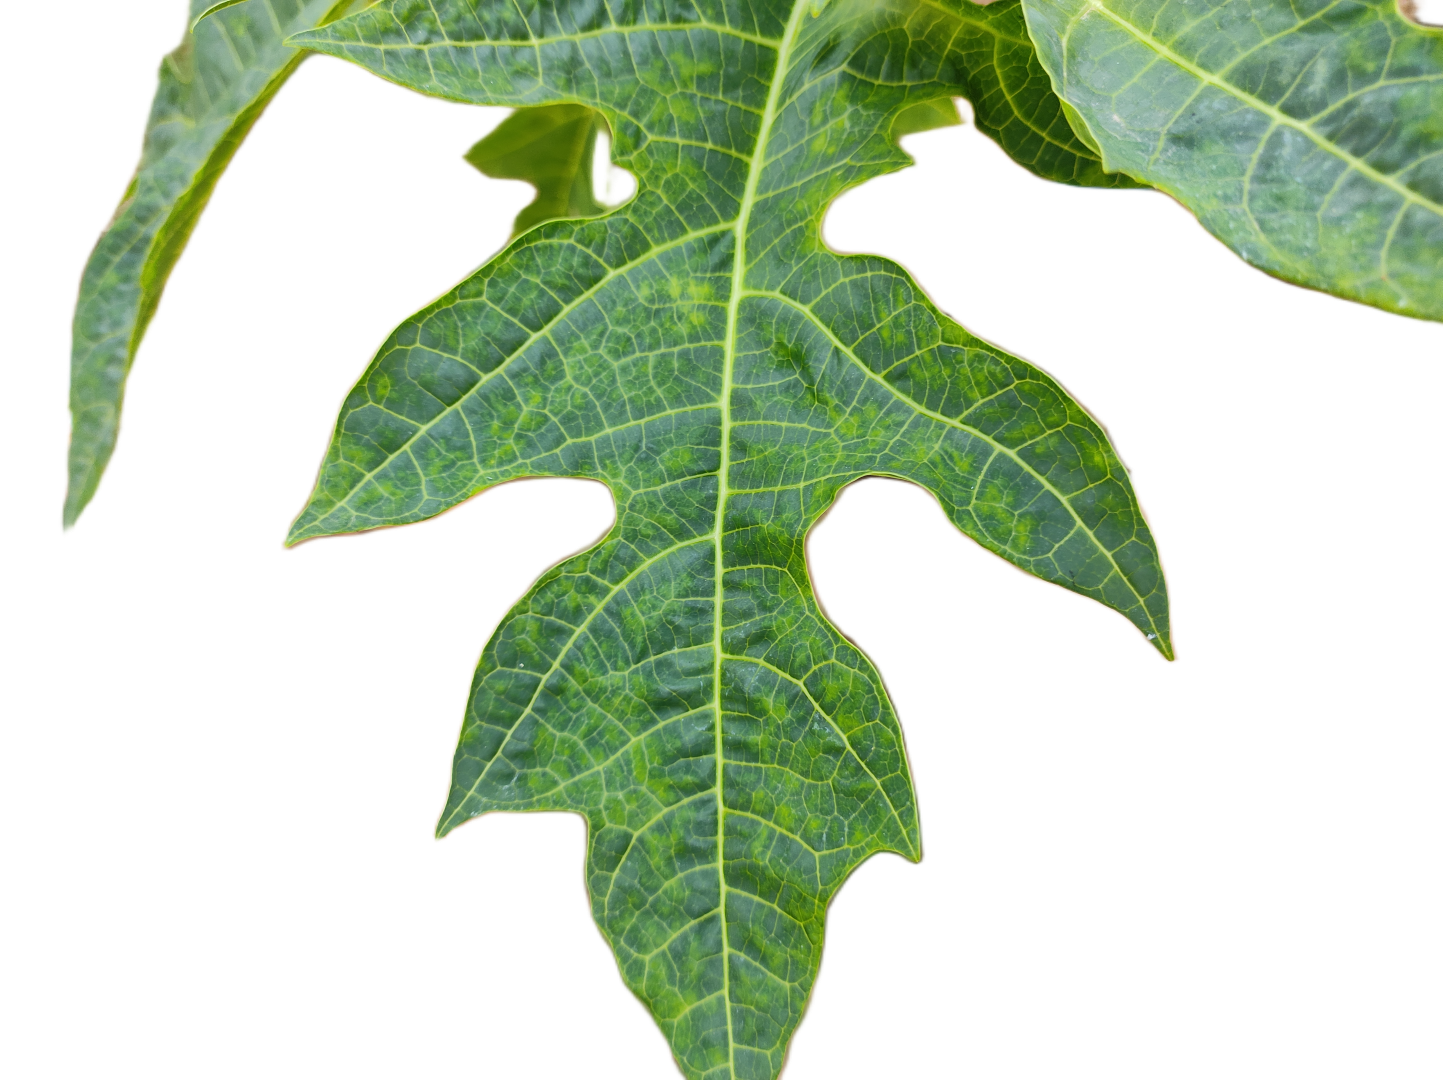
Crop: Papaya
Label: Curled_Yellow_Spot